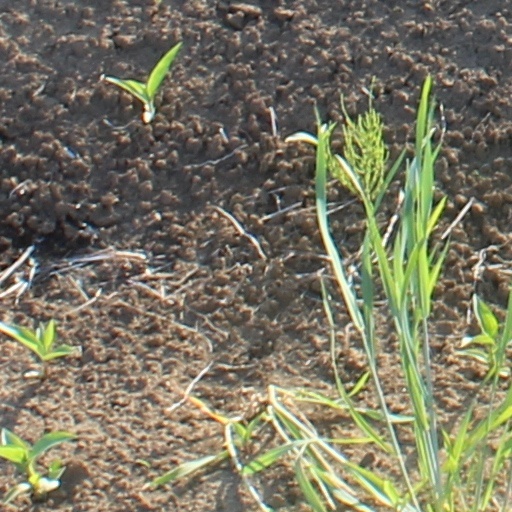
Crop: wheat